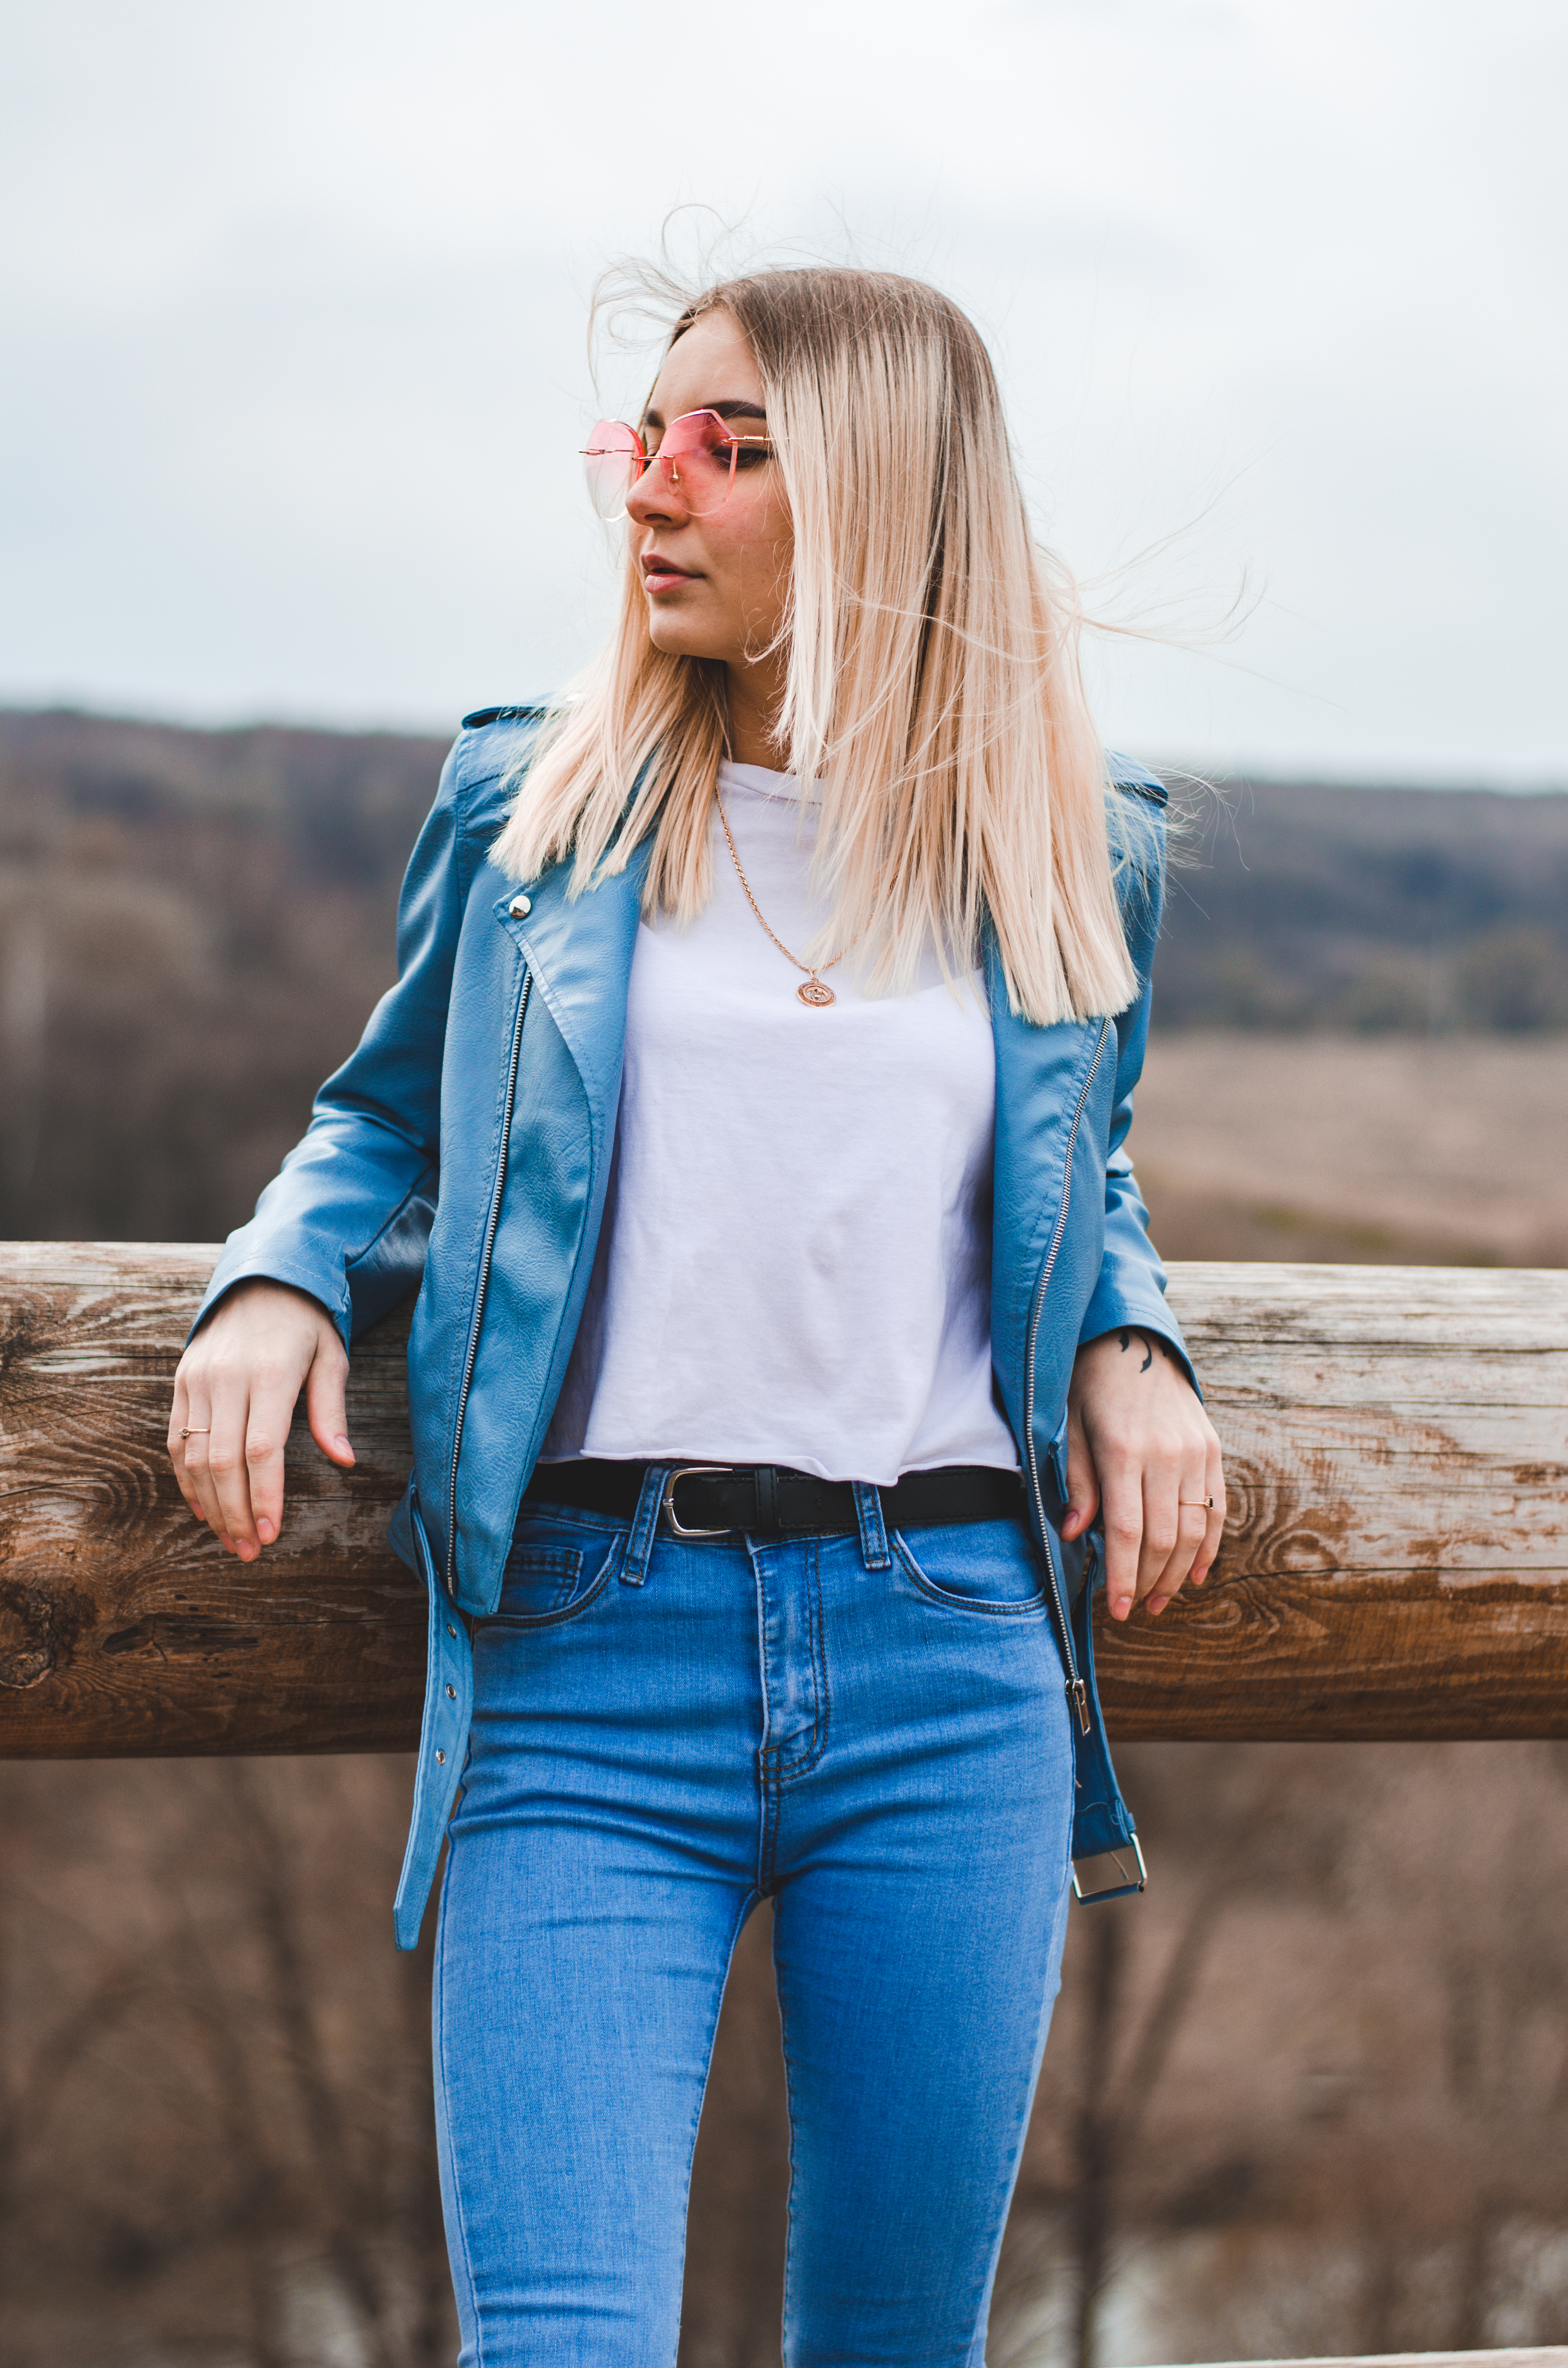
girl, blue, jeans, clothing, white, denim, photograph, street fashion, turquoise, electric blue, blond, beauty, fashion, cobalt blue, outerwear, shoulder, jacket, long hair, blazer, textile, photography, footwear, top, trousers, leather, waist, neck, fashion accessory, photo shoot, style, blouse, shoe, model, sleeve